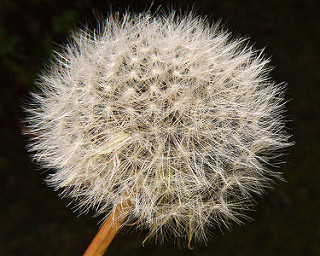
Flower: dandelion